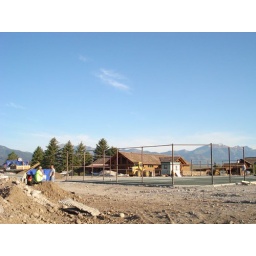
building a tennis court fence in jackson (8)